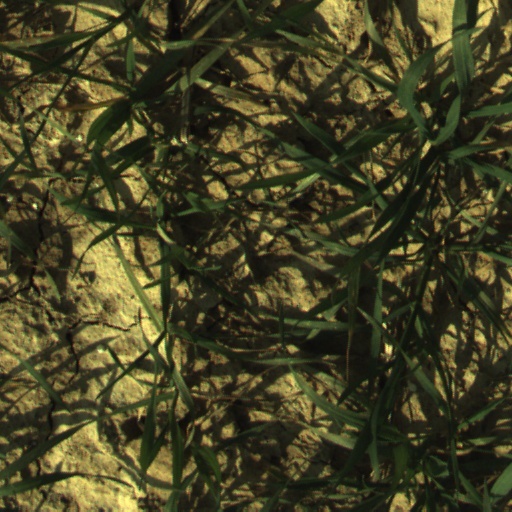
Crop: wheat